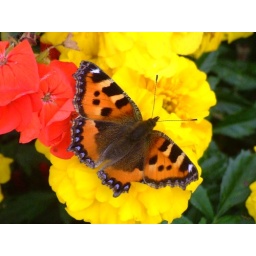
Red Admirals in the church flower beds